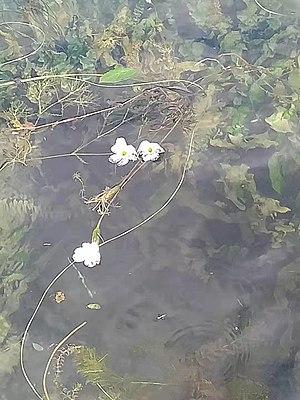
Ottelia acuminata var. crispa est originaire de Yunnan et de Sichuan (Lac Lugu). A part les fleurs, qui flottent à la surface de l'eau par temps ensoléillé, les tiges et les feuilles vivent sous l'eau. Pendant la période de floraison de mai à septembre, on peut voir que la surface du Lac Lugu est pleine de petites fleurs blanches. Ottelia acuminata var. crispa ne peut vivre que dans une eau extrêmement pure et, à cause des problèmes de pollution planétaire, Le Lac Lugu s'avère le seul endroit où l'on peut encore l'apprécier. Ottelia acuminata var. crispa est comestible. Avant d'être une plante protégée par l'État, l'on s'en servait comme légumes sauvages. Grâce au macro, on peut voir que les petites fleurs d'Ottelia acuminata var. crispa sont très belles. Photo prise au Lac Lugu de la province Yunnan en Chine